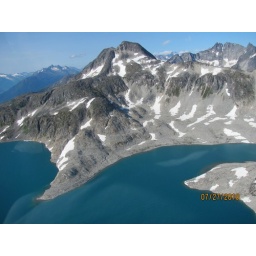
The water in these lakes was as blue as it looks.